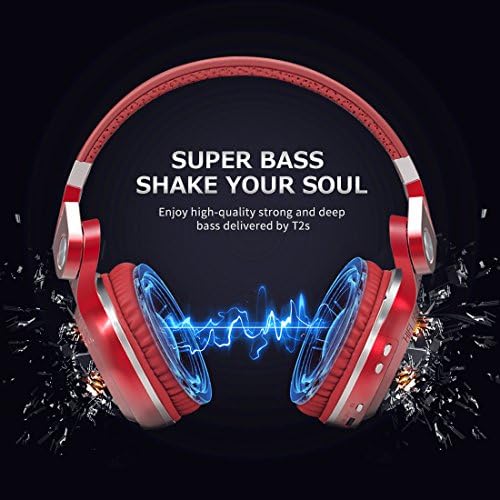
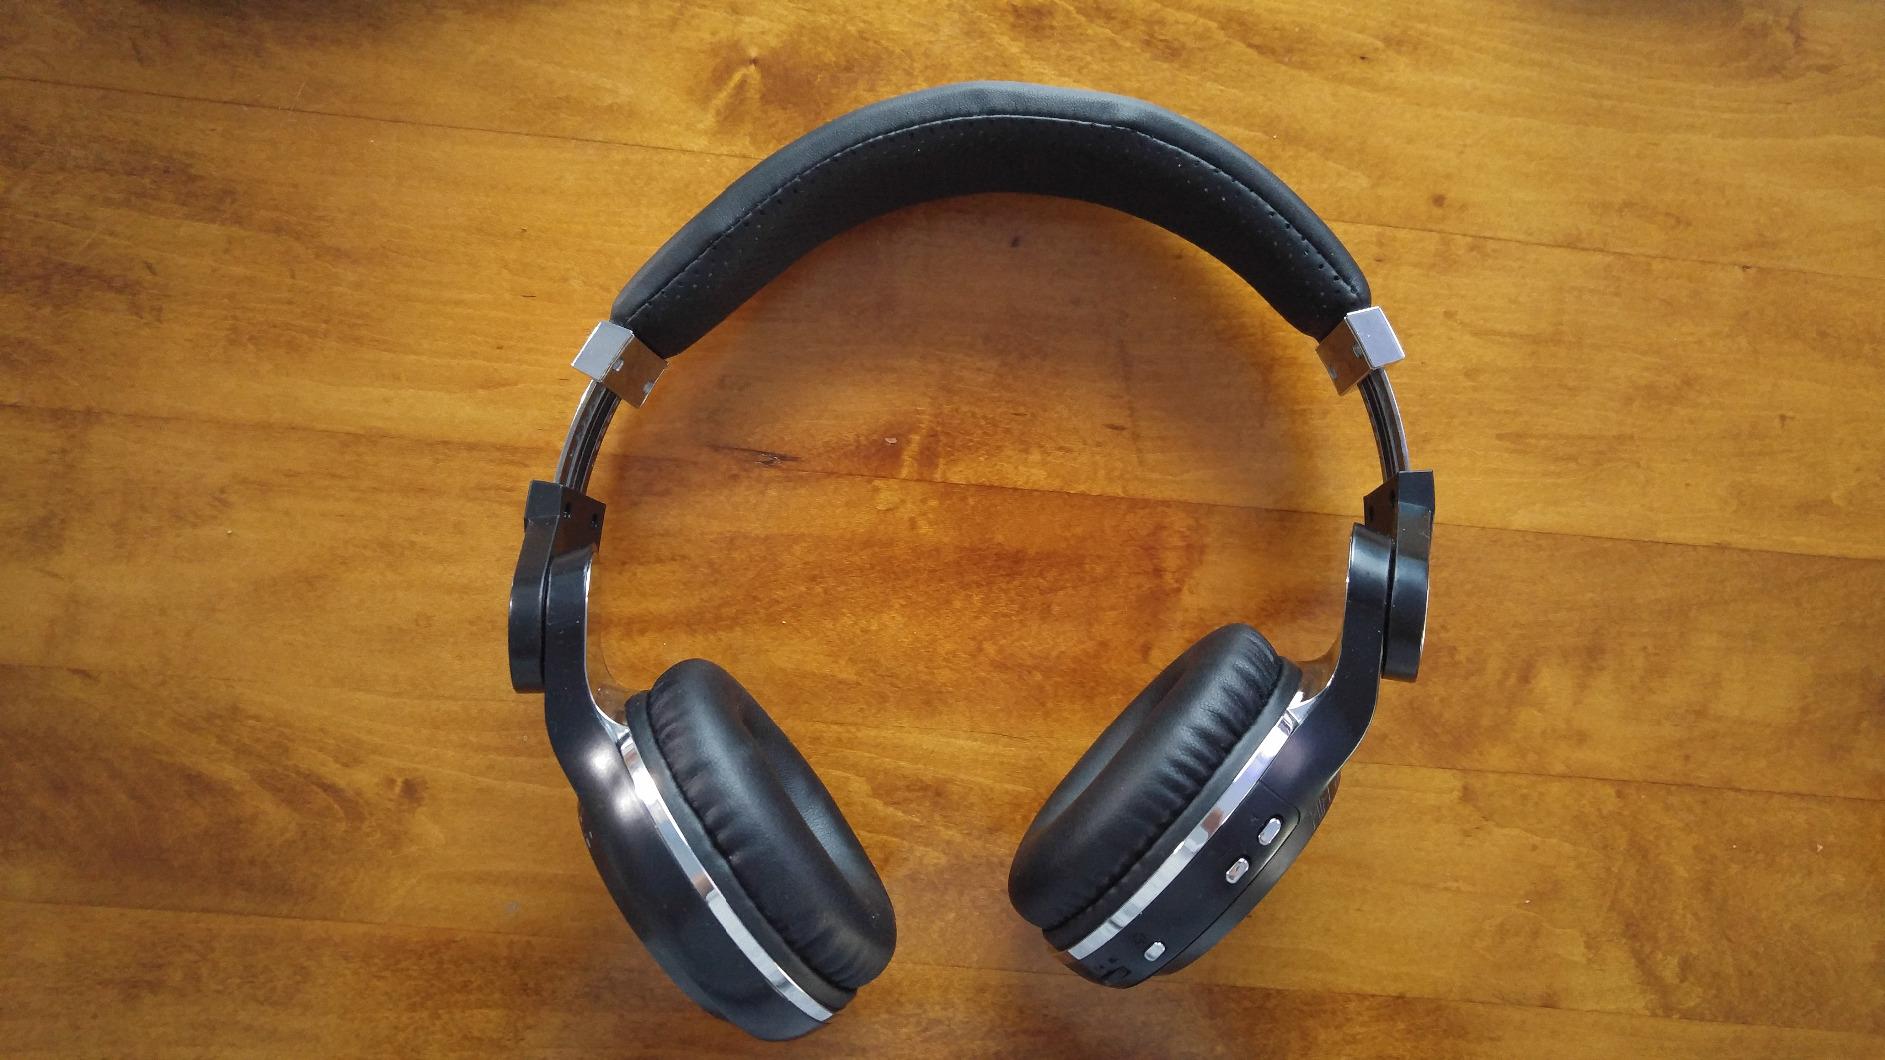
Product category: headphones
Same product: no